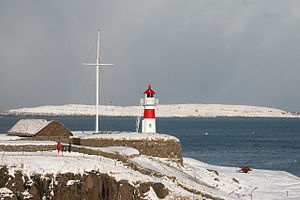
Thorshavn / Galleri
Thorshavn, blandt færinger som regel blot kaldet Havn, er hovedstaden på Færøerne og ligger på østkysten af øgruppens største ø, Streymoy, i læ af øen Nólsoy. Byen er med sine 19.165 indbyggere, og 21.078 indbyggere i kommunen, desuden Færøernes største by og kommune og landets kulturelle, økonomiske og trafikale centrum. Thorshavn består af midtbyen, den sydlige forstad Argir og de to nordlige forstæder Hoyvík og Hvítanes, der er beliggende på et fladt område omkranset af bjerge og hav.